Jessie Wallace Hughan

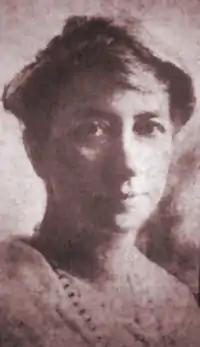
Jessie Wallace Hughan as she appeared in 1919.

For over two decades, Jessie Wallace Hughan was a candidate for public office on the ticket of the Socialist Party of America. Her first foray into politics came in a 1915 bid for Alderman in 1915. It was perhaps the only race in which she ran in which she had a measurable chance of winning. Hughan ran for office not so much intending to win, but rather as a means of advancing socialist ideas to a broader public and to put pressure on elected officials to co-opt and implement ideas from the Socialist Party's political platform. Hughan therefore was unfazed by electoral defeat, instead running for a steadily escalating series of political offices.